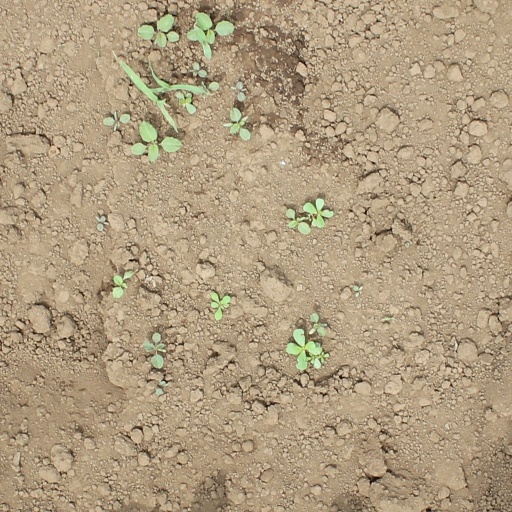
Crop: soybean